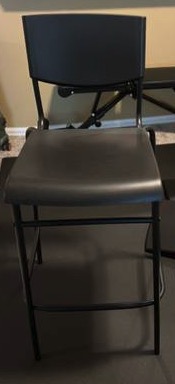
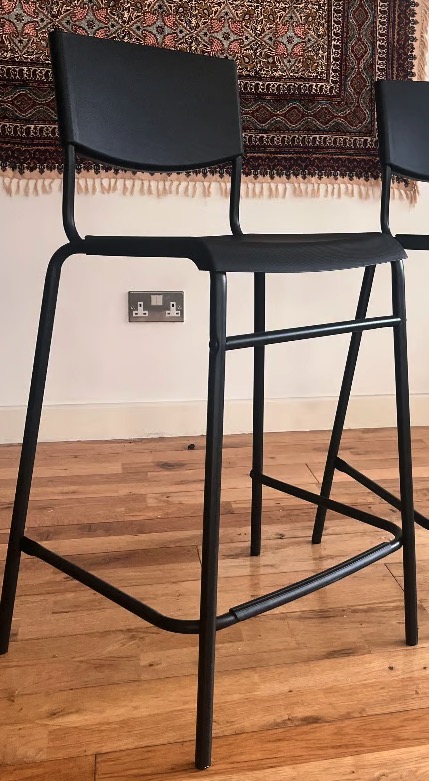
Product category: stool
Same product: yes